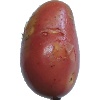
Label: Potato Red Washed 1